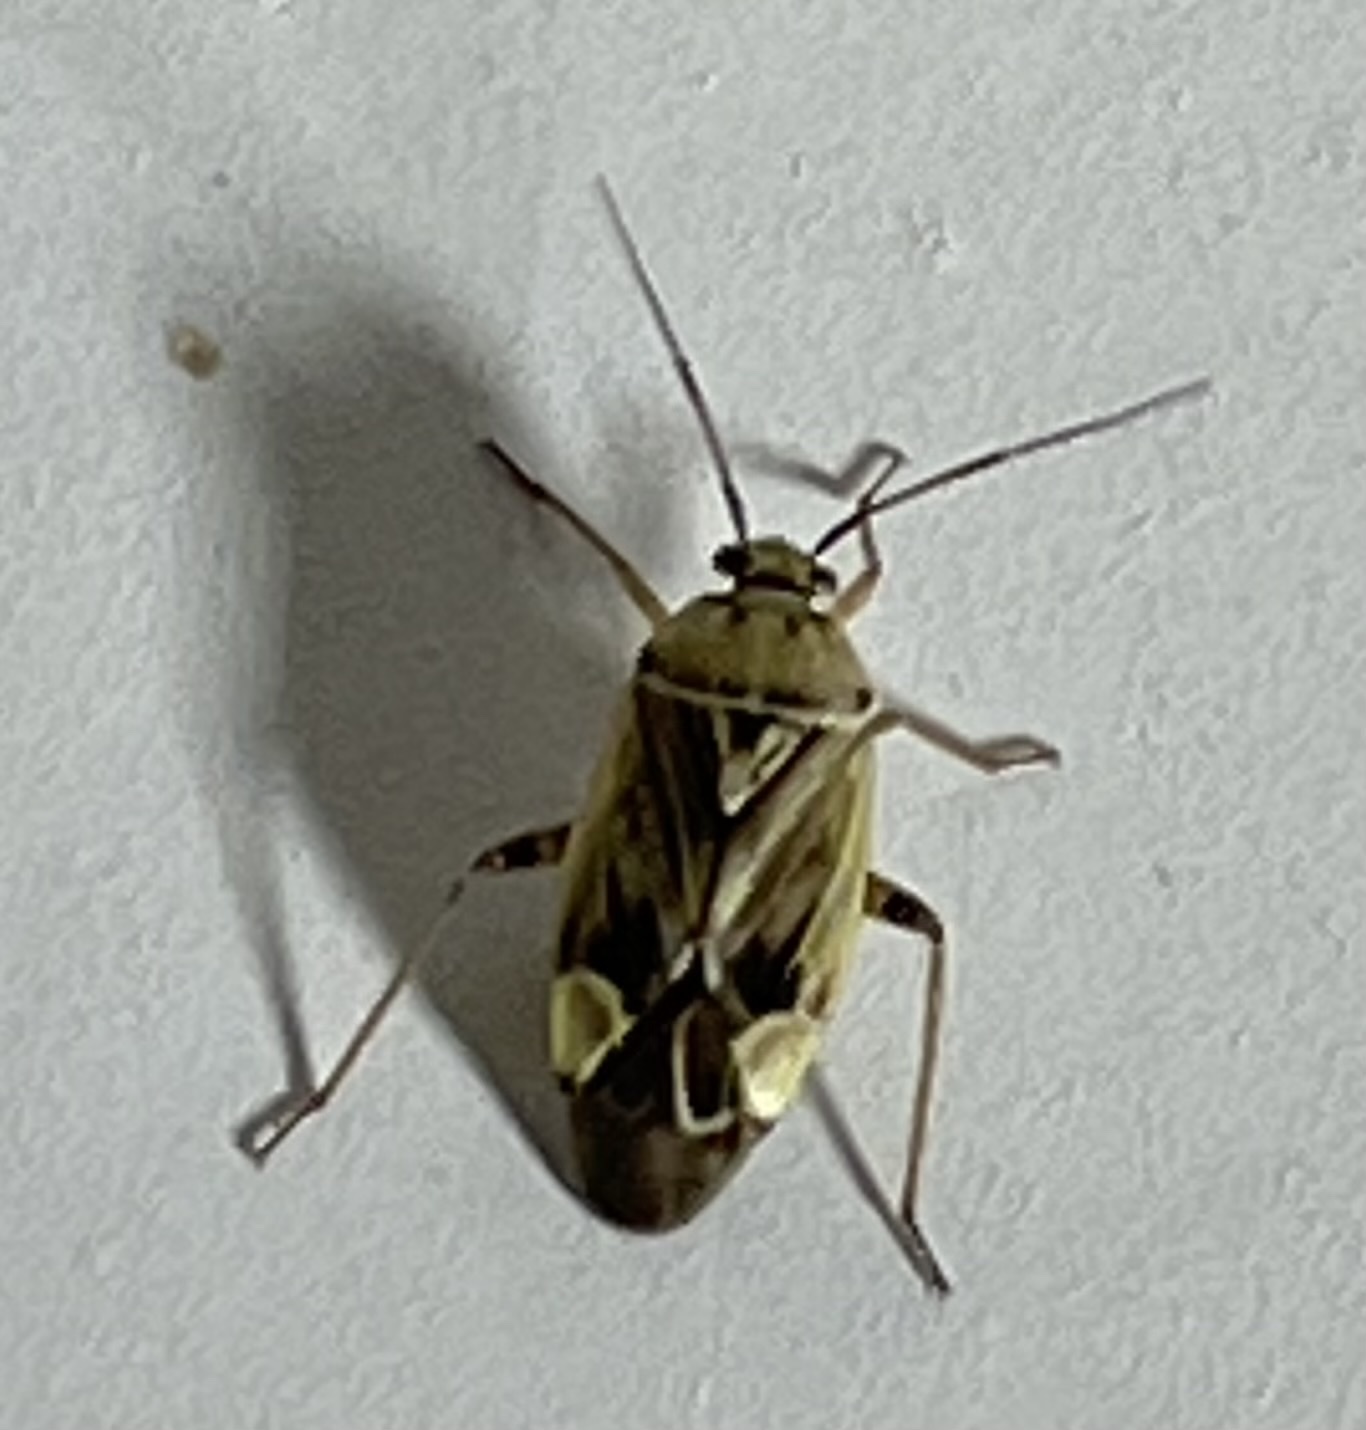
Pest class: lygus_bug